Butterfly Valley, Fethiye

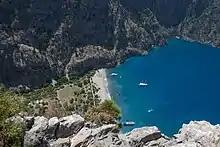
Butterfly Valley

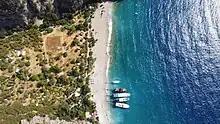
Butterfly Valley beach

The valley is situated at the foothill of Babadağ, a mountain nominated for preservation as world heritage. A wide-strip sand beach at a bay on the Turkish Riviera protrudes from the valley.